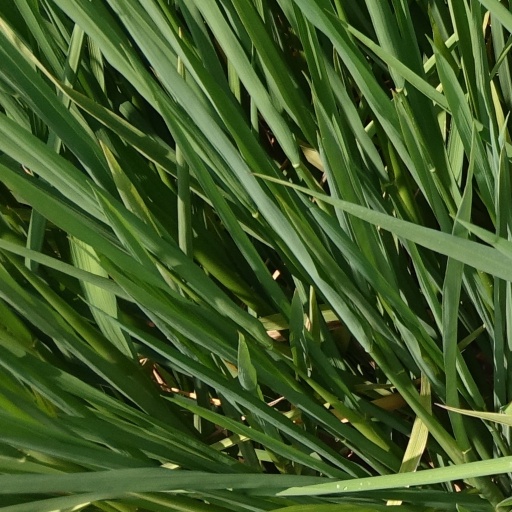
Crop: rice